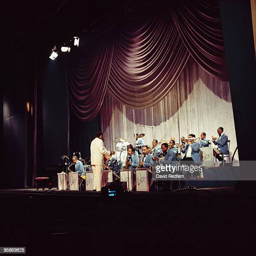
swing artist performs on stage with musical genre